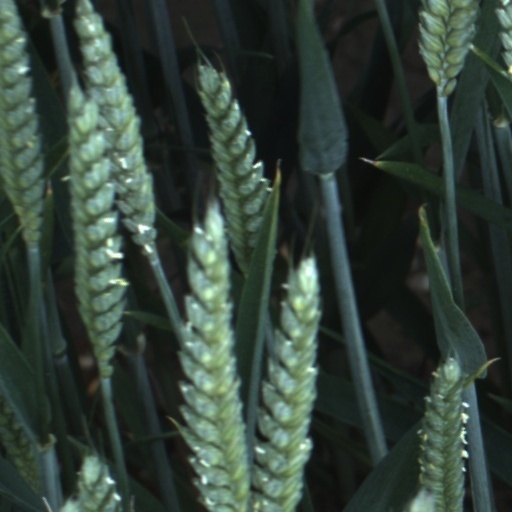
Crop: wheat